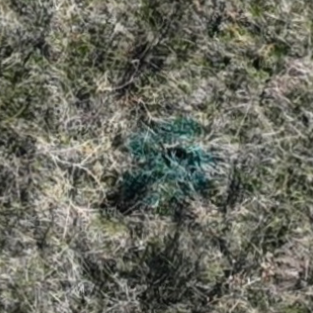
Month: october
Dye color: blue
Dye concentration: high